Commemoration of Charles Darwin

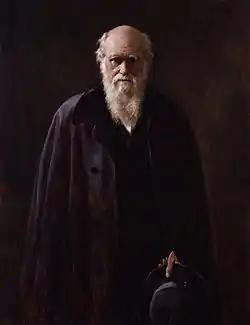
In 1881 Darwin was an eminent figure, still working on his contributions to evolutionary thought that had had an enormous effect on many fields of science.

Commemoration of Charles Darwin began with geographical features named after Darwin while he was still on the "Beagle" survey voyage, continued after his return with the naming of species he had collected, and extended further with his increasing fame. Many geographical features, species and institutions bear his name. Interest in his work has led to scholarship and publications, nicknamed the "Darwin Industry", and his life is remembered in fiction, film and TV productions as well as in numerous biographies. Darwin Day has become an annual event, and in 2009 there were worldwide celebrations to mark the bicentenary of Darwin's birth and the 150th anniversary of the publication of "On the Origin of Species".